Describe the emotion expressed in this image:  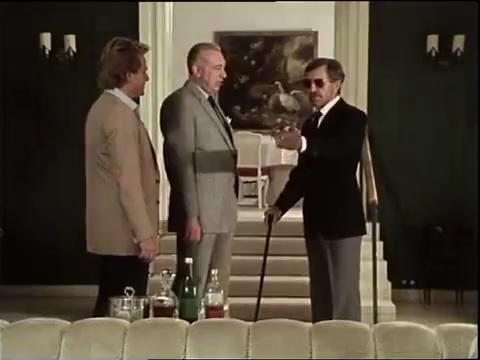
This person displays Fear, valence and arousal with high intensity.